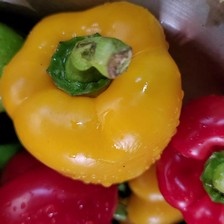
Label: capsicum